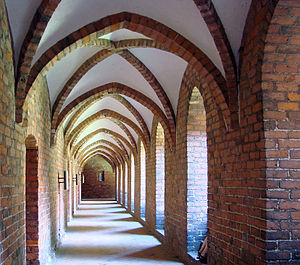
Sankt Mariæ Kirke og Vor Frue Kloster
Sankt Mariæ Kirke og karmeliterklosteret Vor Frue Kloster ligger i Helsingør
Sankt Mariæ Kirke udgør den sydlige fløj af Vor Frue Kloster i Helsingør, som blev stiftet af Erik af Pommern og bygget af Karmeliterordenen omkring 1430 kort efter Øresundstoldens indførelse. Det firefløjede kloster er et af de bedst bevarede middelalderklostre i Nordeuropa, selv om de ældste bygninger blev ødelagt af en brand i 1450.